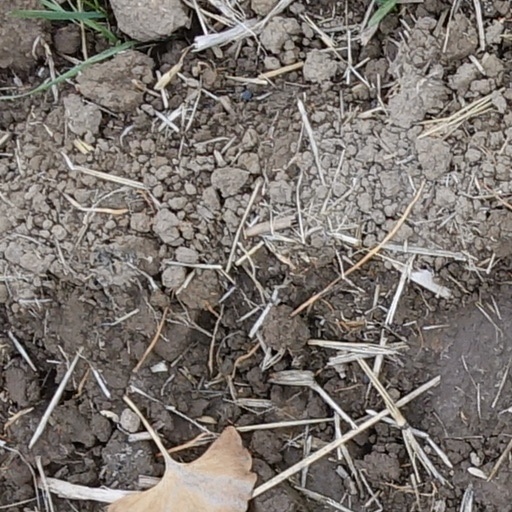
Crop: wheat